Pobrežje District

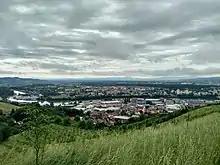
Pobrežje and part of Melje from "Stolni vrh" in May 2022

The Pobrežje District is a city district of the City Municipality of Maribor in northeastern Slovenia. In 2014, the district had a population of 13,006. The Pobrežje District is subdivided into North Pobrežje, East Pobrežje, West Pobrežje, and South Pobrežje. Maribor Cemetery, the largest cemetery in the city, is located in the district.